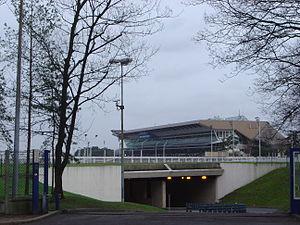
Cet article dresse la liste des hippodromes par pays.